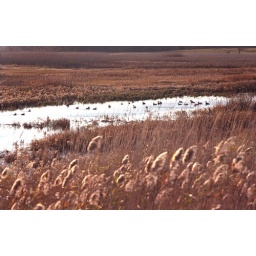
ducks in brown